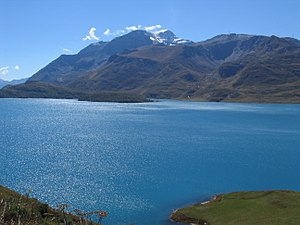
Col du Mont Cenis
Reservoir ved bjergpasset
Mont Cenis er et bjerg og et bjergpas i Savoie i Frankrig, som danner grænsen mellem De cottiske og De grajiske Alper. Bjergpasset forbinder via rute D1006 mod NØ Maurienne-dalen i Frankrig med Susa-dalen mod SØ i Italien. Fra den Italienske side krydses passet af vejen SS25.